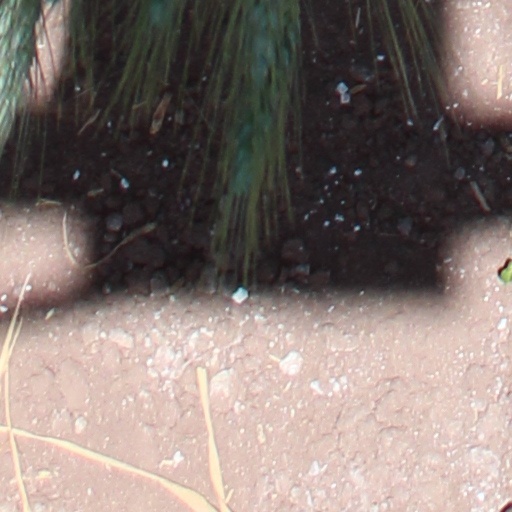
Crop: wheat